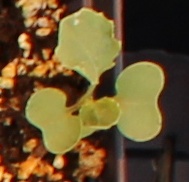
Label: Canola